Moraingy

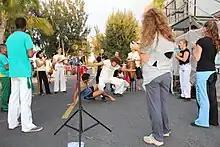
Demonstration of Moringue in Réunion.

A typical moraingy competition consists of a series of matches pitting two fighters, typically from different villages, against one another. Prior to the fight, all the fighters parade around in the outdoor arena (typically a soccer field) to size up and select their potential adversaries, while the spectators who ring the field cheer, sing and attempt to provoke the fighters. The matches are announced and each clan sings its own chant in support of the fighter from its village. Each match lasts only one round and ends when one of the fighters exits the arena, faints, is no longer able to defend himself, is clearly unequal to the other, or is determined to be seriously injured. The judges of the match declare a victor and no contesting of the determination is permitted; both participants are cheered by the spectators for their efforts in the match.